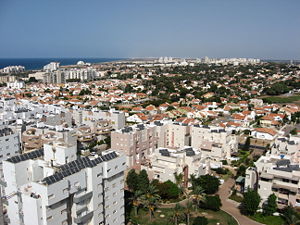
Ashkelon
Ashkelon er en by i Israel. Byen ligger ved middelhavskysten syd for Ashdod og nord for Gazastriben.